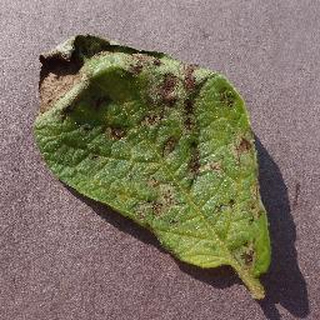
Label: potato_late_blight